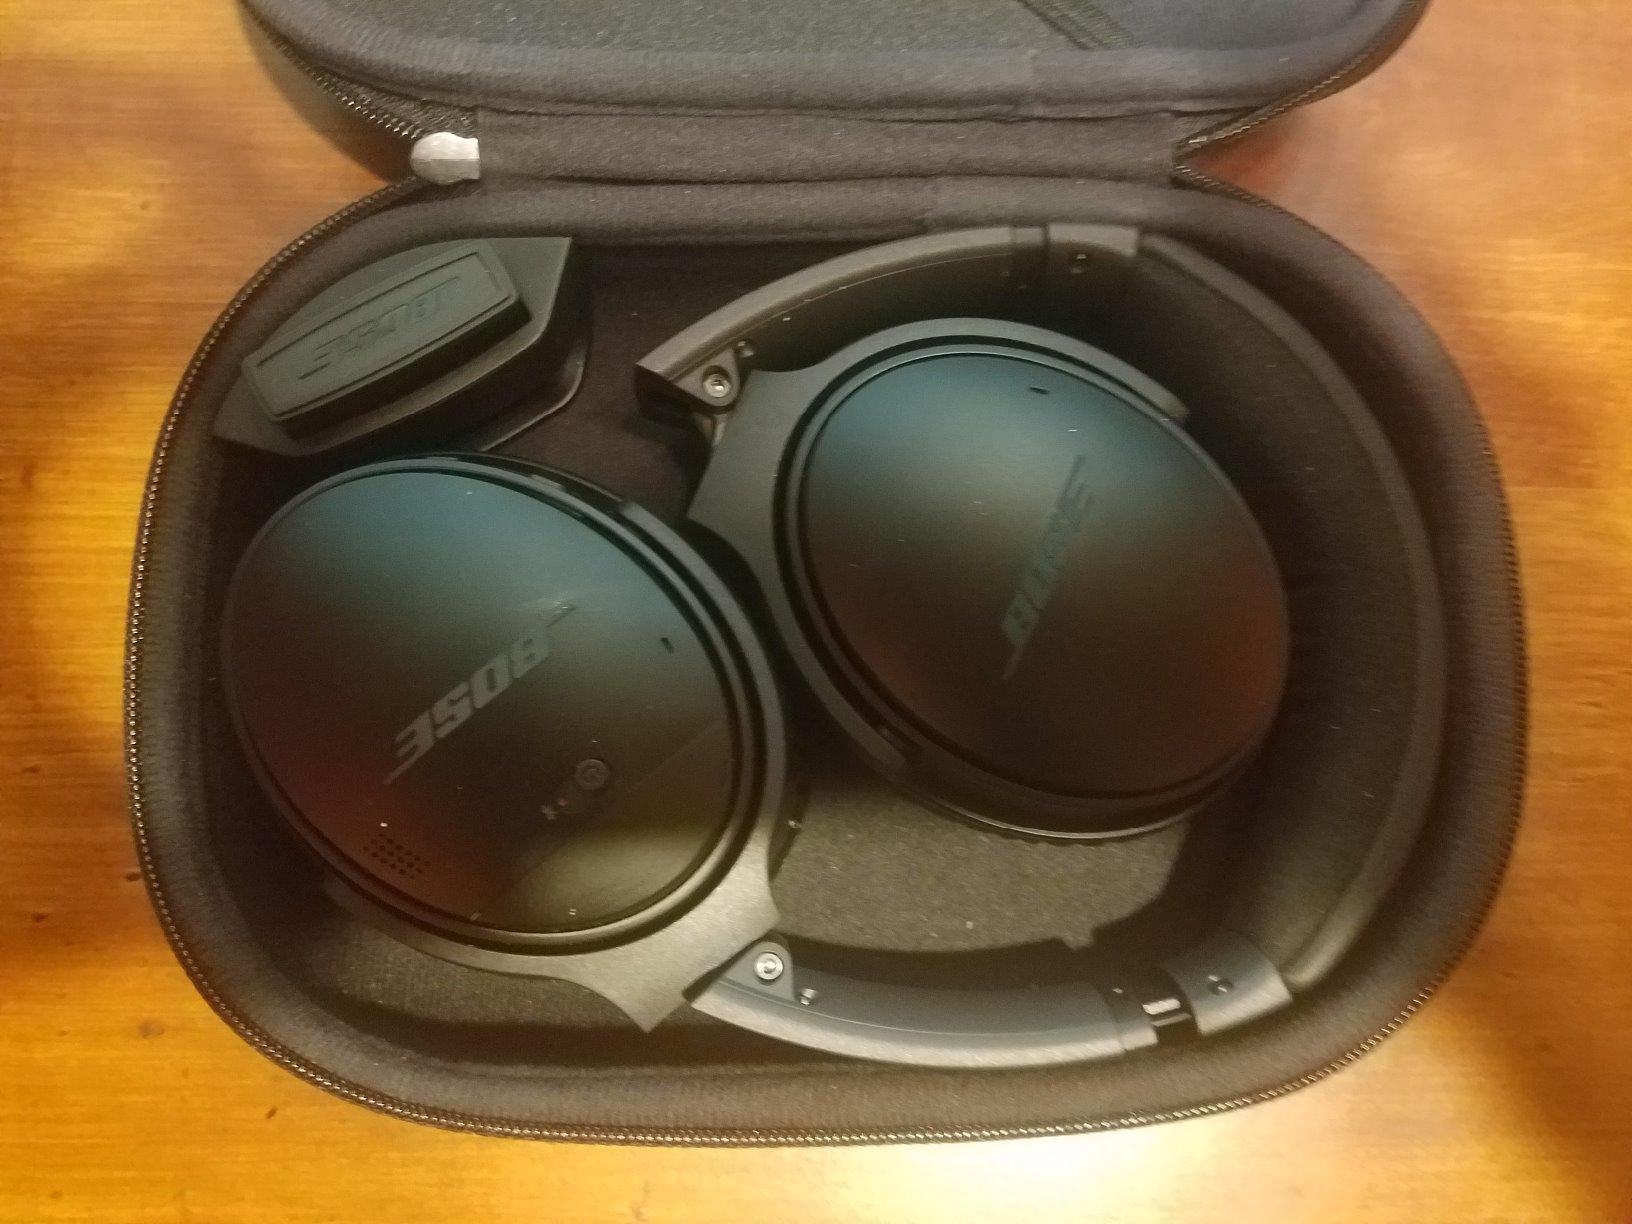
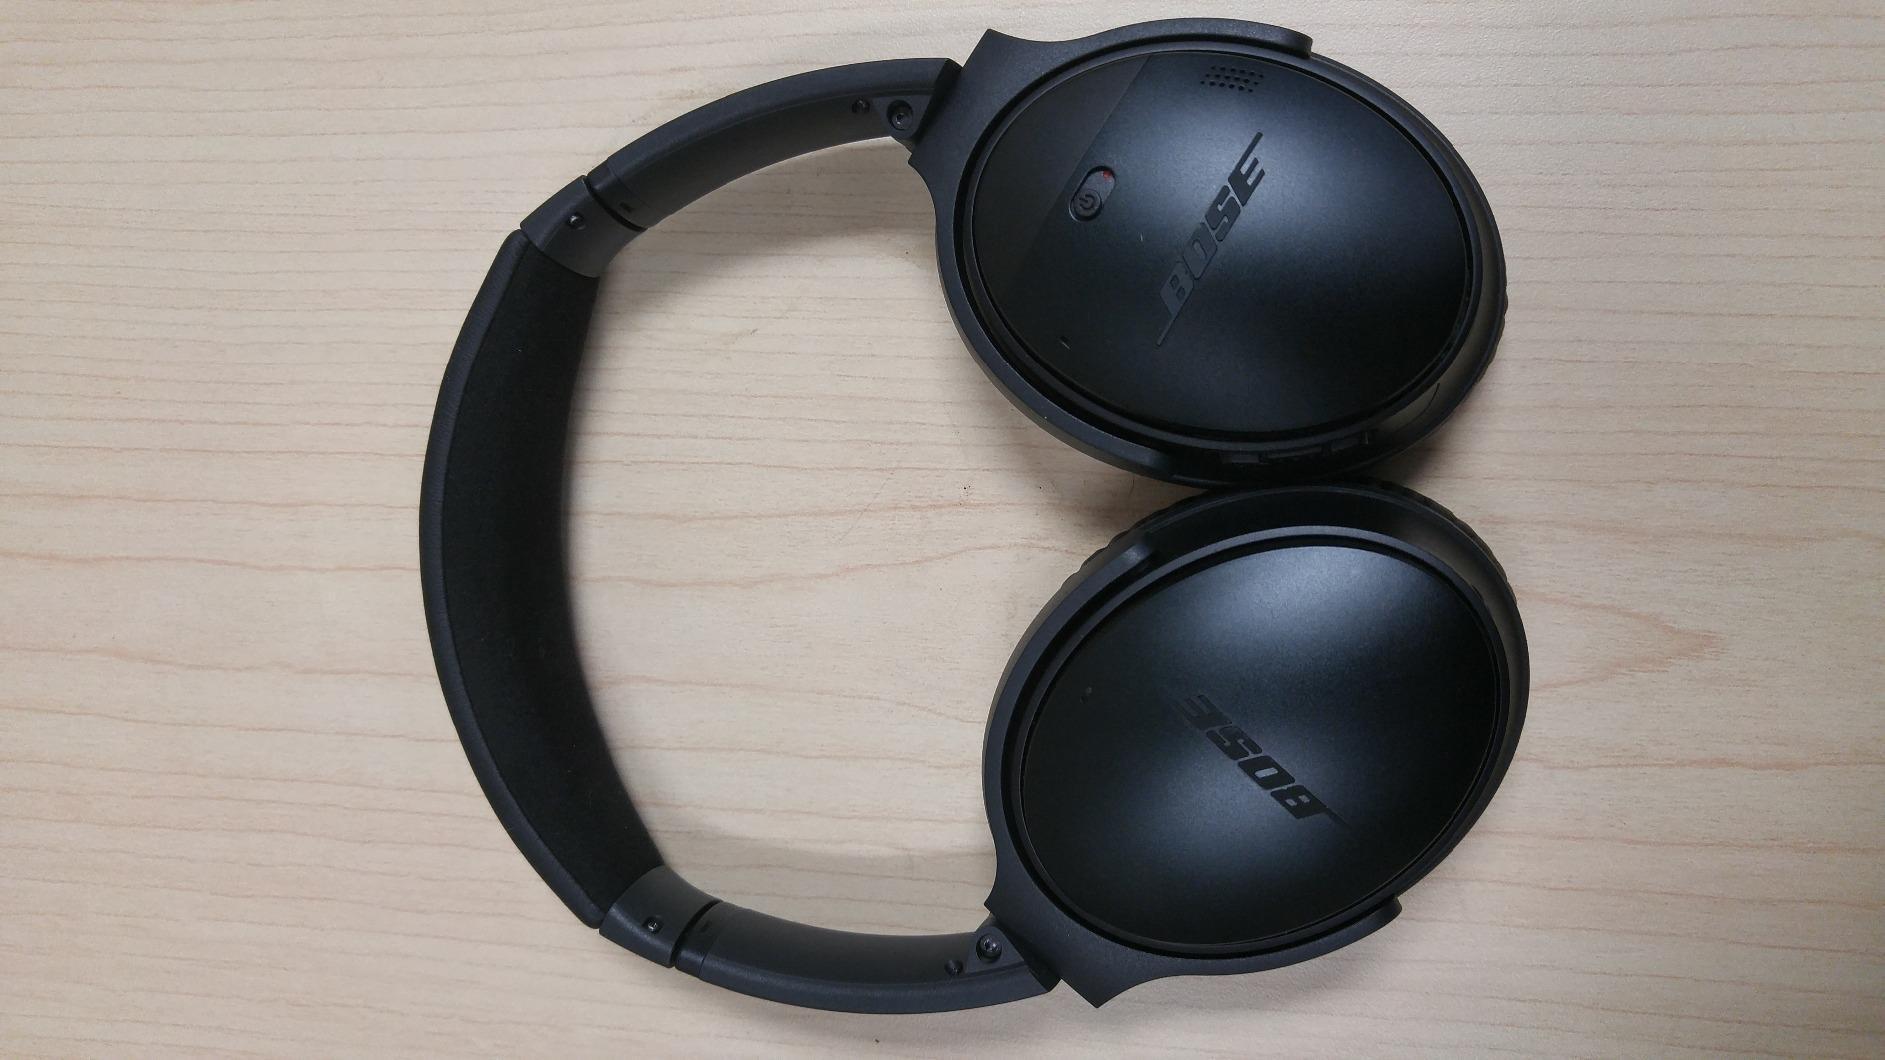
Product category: headphones
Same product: yes